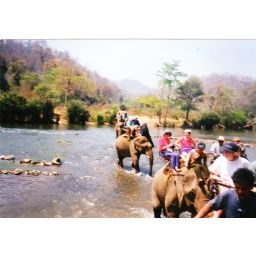
elephant ride in river